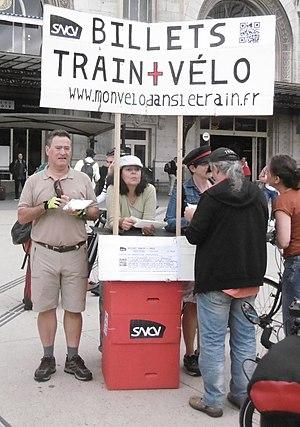
Manifestation du 4 juillet 2020 pour obtenir 8 places-vélo dans chaque train
Le transport des vélos en train permet aux cyclistes de parcourir de longues distances sans revenir au point de départ.